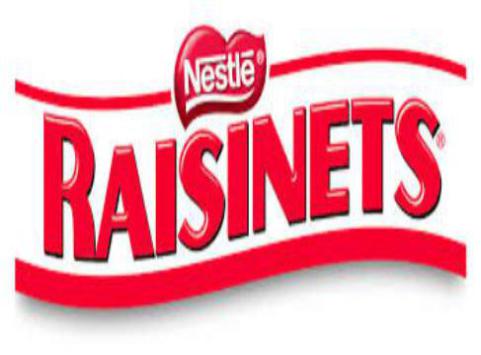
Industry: Food